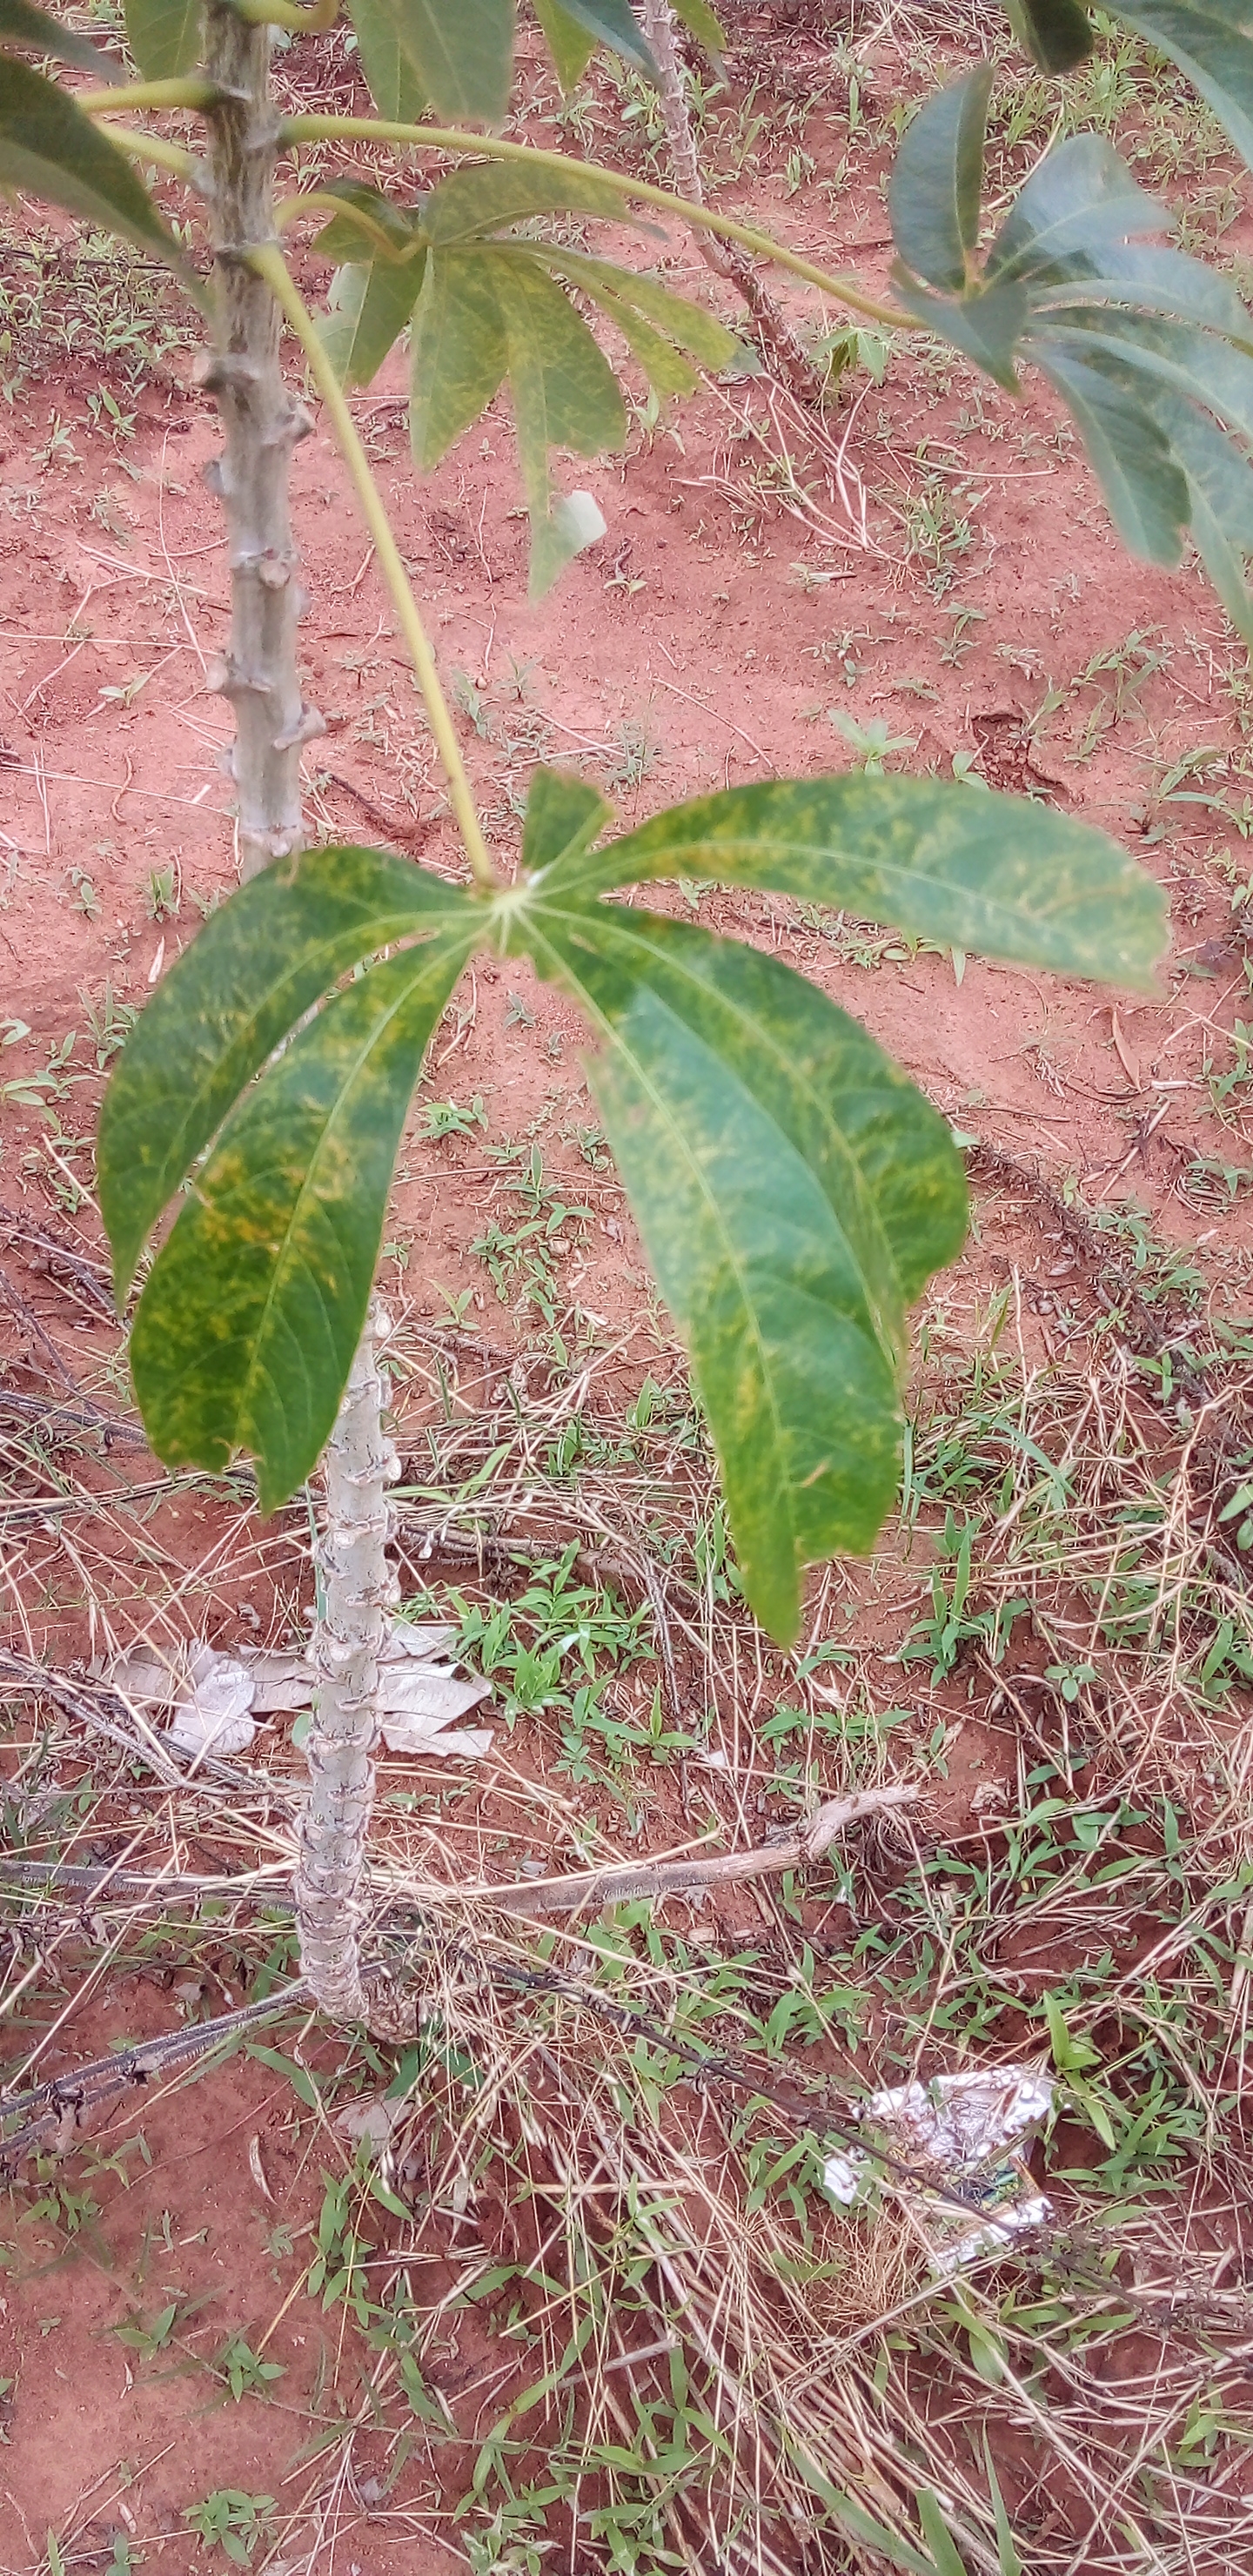
Label: cassava brown streak disease (cbsd)